Ivan Aivazovsky

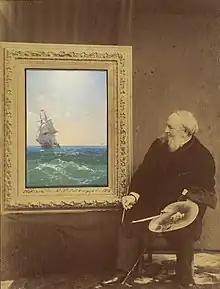
An 1893 photograph of Aivazovsky with an inset oil painting.

Aivazovsky was a major landowner with numerous estates in eastern Crimea, mostly in the vicinity of Feodosia. These estates delivered him significant income; more than the sale of his paintings. His earliest major estate, bestowed by the Emperor in 1848 along with a personal noble title, was the one at Shakh-Mamai (now called ). Located some from Feodosia, it initially covered an area of 2,500 diasiatins (around ). The estate had an Eastern-style house, and one of its most prominent visitors, Anton Chekhov, wrote that "It is an extravagant, fairy-tale estate of the kind you must probably find in Persia." By the end of his life, the estate had grown to include some 6,000 diasiatins of land, a dairy farm, and a steam-powered mill.